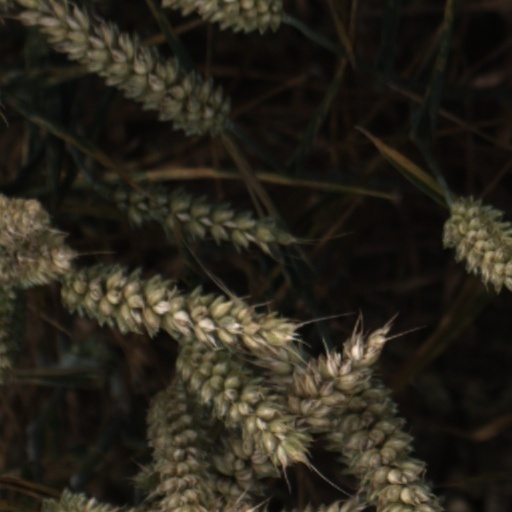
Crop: wheat